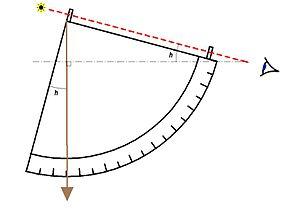
Schéma de principe de mesure d'une hauteur.
Le quadrant ou quart de cercle est un ancien instrument de mesure angulaire dont la plage d'utilisation est de 90°, ce qui représente l'étendue d'un quart de cercle, ou quadrant, d'où son nom aujourd'hui. À l'origine, cet instrument permettait de mesurer la hauteur d'un objet visé. Il était utilisé en astronomie, géodésie, topographie et navigation.
En astronomie, la hauteur est l'angle que fait la direction visée par rapport à l'horizontale ; c'est le complément de la distance zénithale. La hauteur et l'azimut constituent le système de coordonnées horizontales.